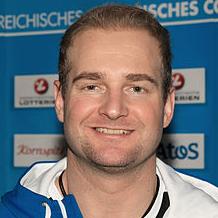
Age: 32